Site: saxony
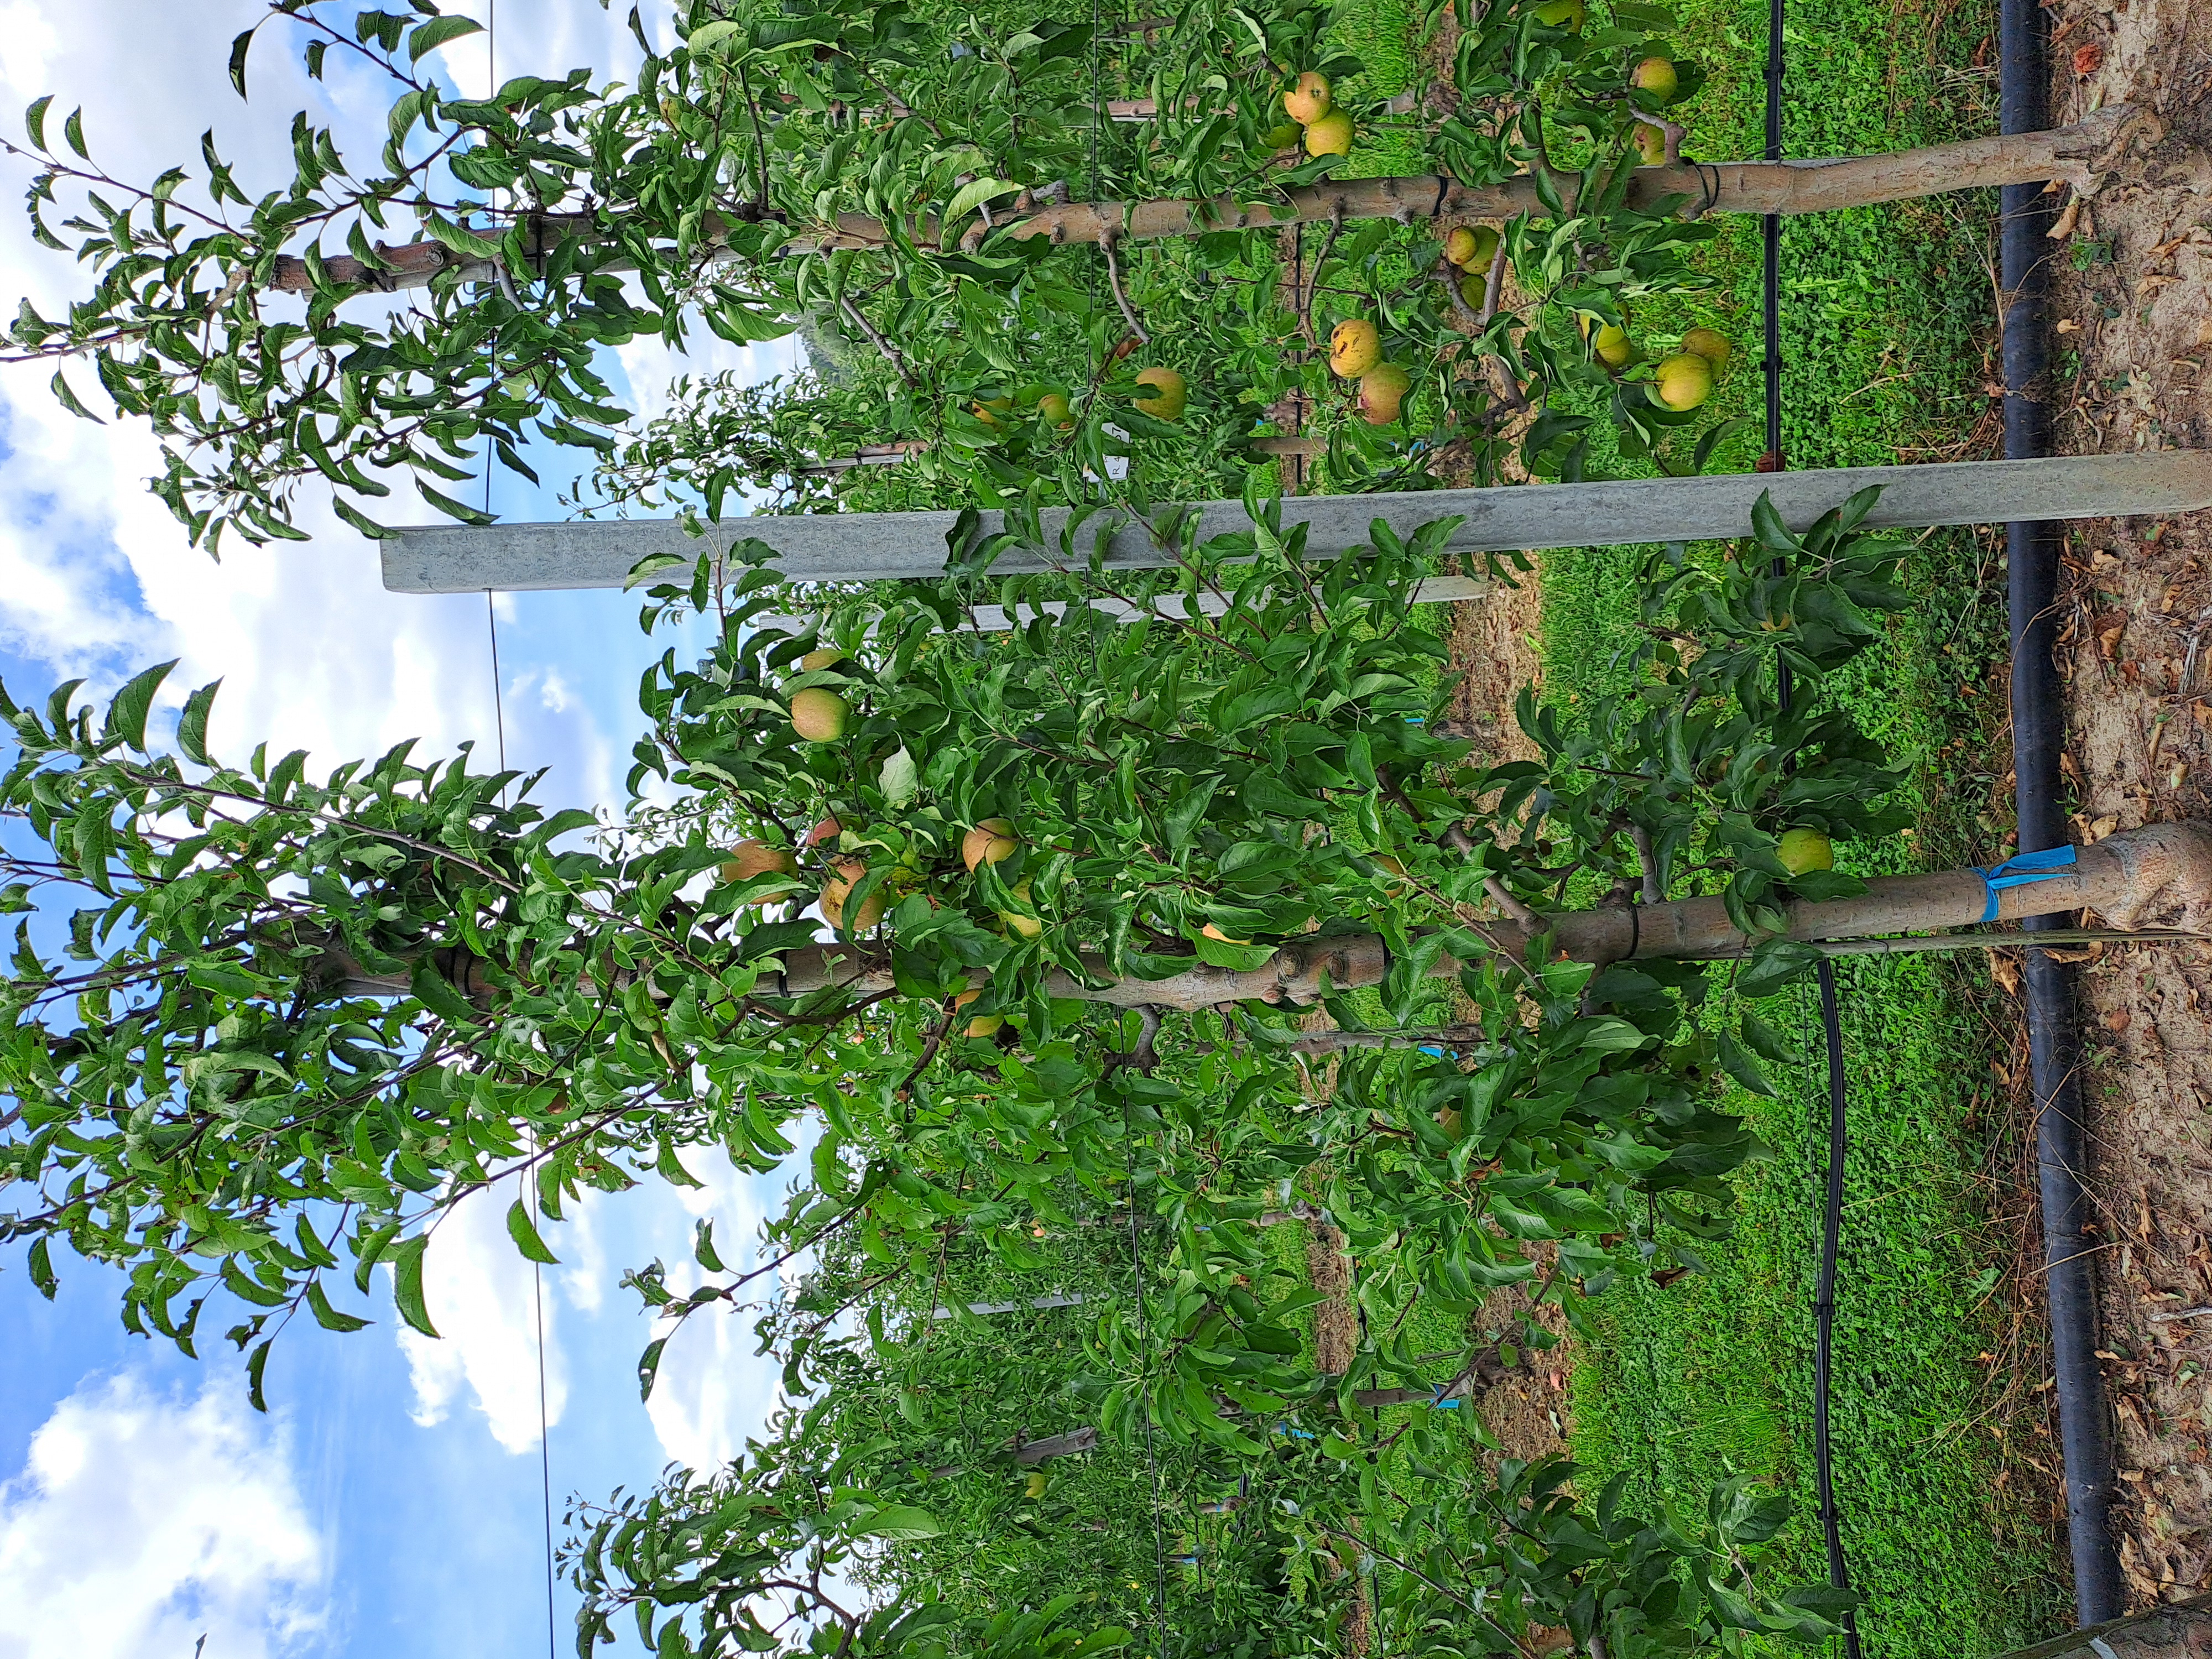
Growth stage (BBCH 85): Maturity of fruit and seed